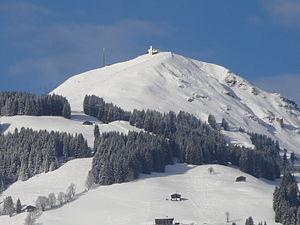
Le Hohe Salve est un sommet des Alpes, à 1 828 m d'altitude, dans les Alpes de Kitzbühel, en Autriche.